Rich Miner

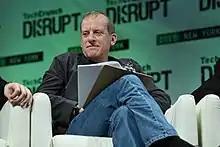
Miner in 2015

Rich Miner (born 1964) is an investment partner on the GV team. Miner joined the GV team in March, 2009 and is based out of Cambridge, MA. Before joining GV, Miner was a co-founder of Android, Inc., origin of the Android mobile operating system and was an executive on the Android team after its acquisition by Google. Miner also co-founded Wildfire Communications, a voice communications startup that was sold to Orange in April 2000. He has a doctorate in computer science from the University of Massachusetts Lowell. In 2019, Miner was inducted into the Wireless Hall of Fame for his position in the wireless industry. The Richard A. Miner School of Computer & Information Sciences at UMass Lowell was named after Miner in 2022.